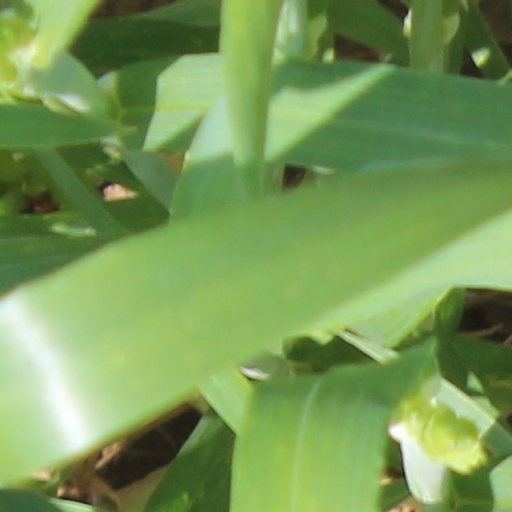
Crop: wheat